Scottish Horse

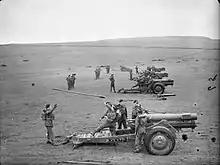
Howitzers of the 79th (The Scottish Horse) Medium Regiment during a training exercise, Banffshire, Scotland (May 1941)

The regiment started the war as reconnaissance mounted cavalry. However, the horses were withdrawn at Dunkeld and, after a brief wait. the Scottish Horse was formally dismounted. In 1940, The Scottish Horse Regiment was split to become the 79th (The Scottish Horse) Medium Regiment, Royal Artillery and the 80th (The Scottish Horse) Medium Regiment, Royal Artillery. The 80th Medium Regiment served as part of 6th Army Group Royal Artillery in the Italian Campaign.